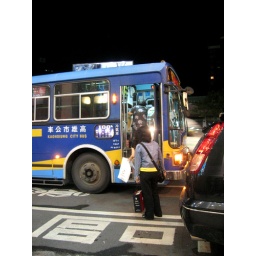
august 2006 - taiwan. the bus pulls up in the middle of the street and people hop on